Distance-regular graph

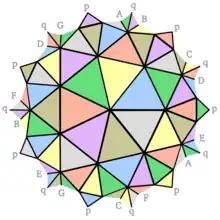
The degree 7 Klein graph and associated map embedded in an orientable surface of genus 3. This graph is distance regular with intersection array {7,4,1;1,2,7} and automorphism group PGL(2,7).

There are only finitely many distinct connected distance-regular graphs of any given valency formula_57.